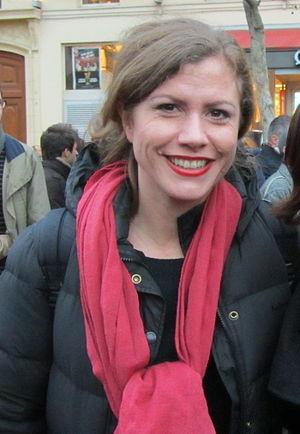
Océane Michel (Oshen) à la manifestation en soutien du projet de loi ouvrant le mariage aux couples de personnes de même sexe dit mariage pour tous, Paris, 16 décembre 2012
Océan Michel, simplement dit Océan, est un comédien, réalisateur, humoriste, chanteur et chroniqueur français, né le 19 mars 1977 à Paris.